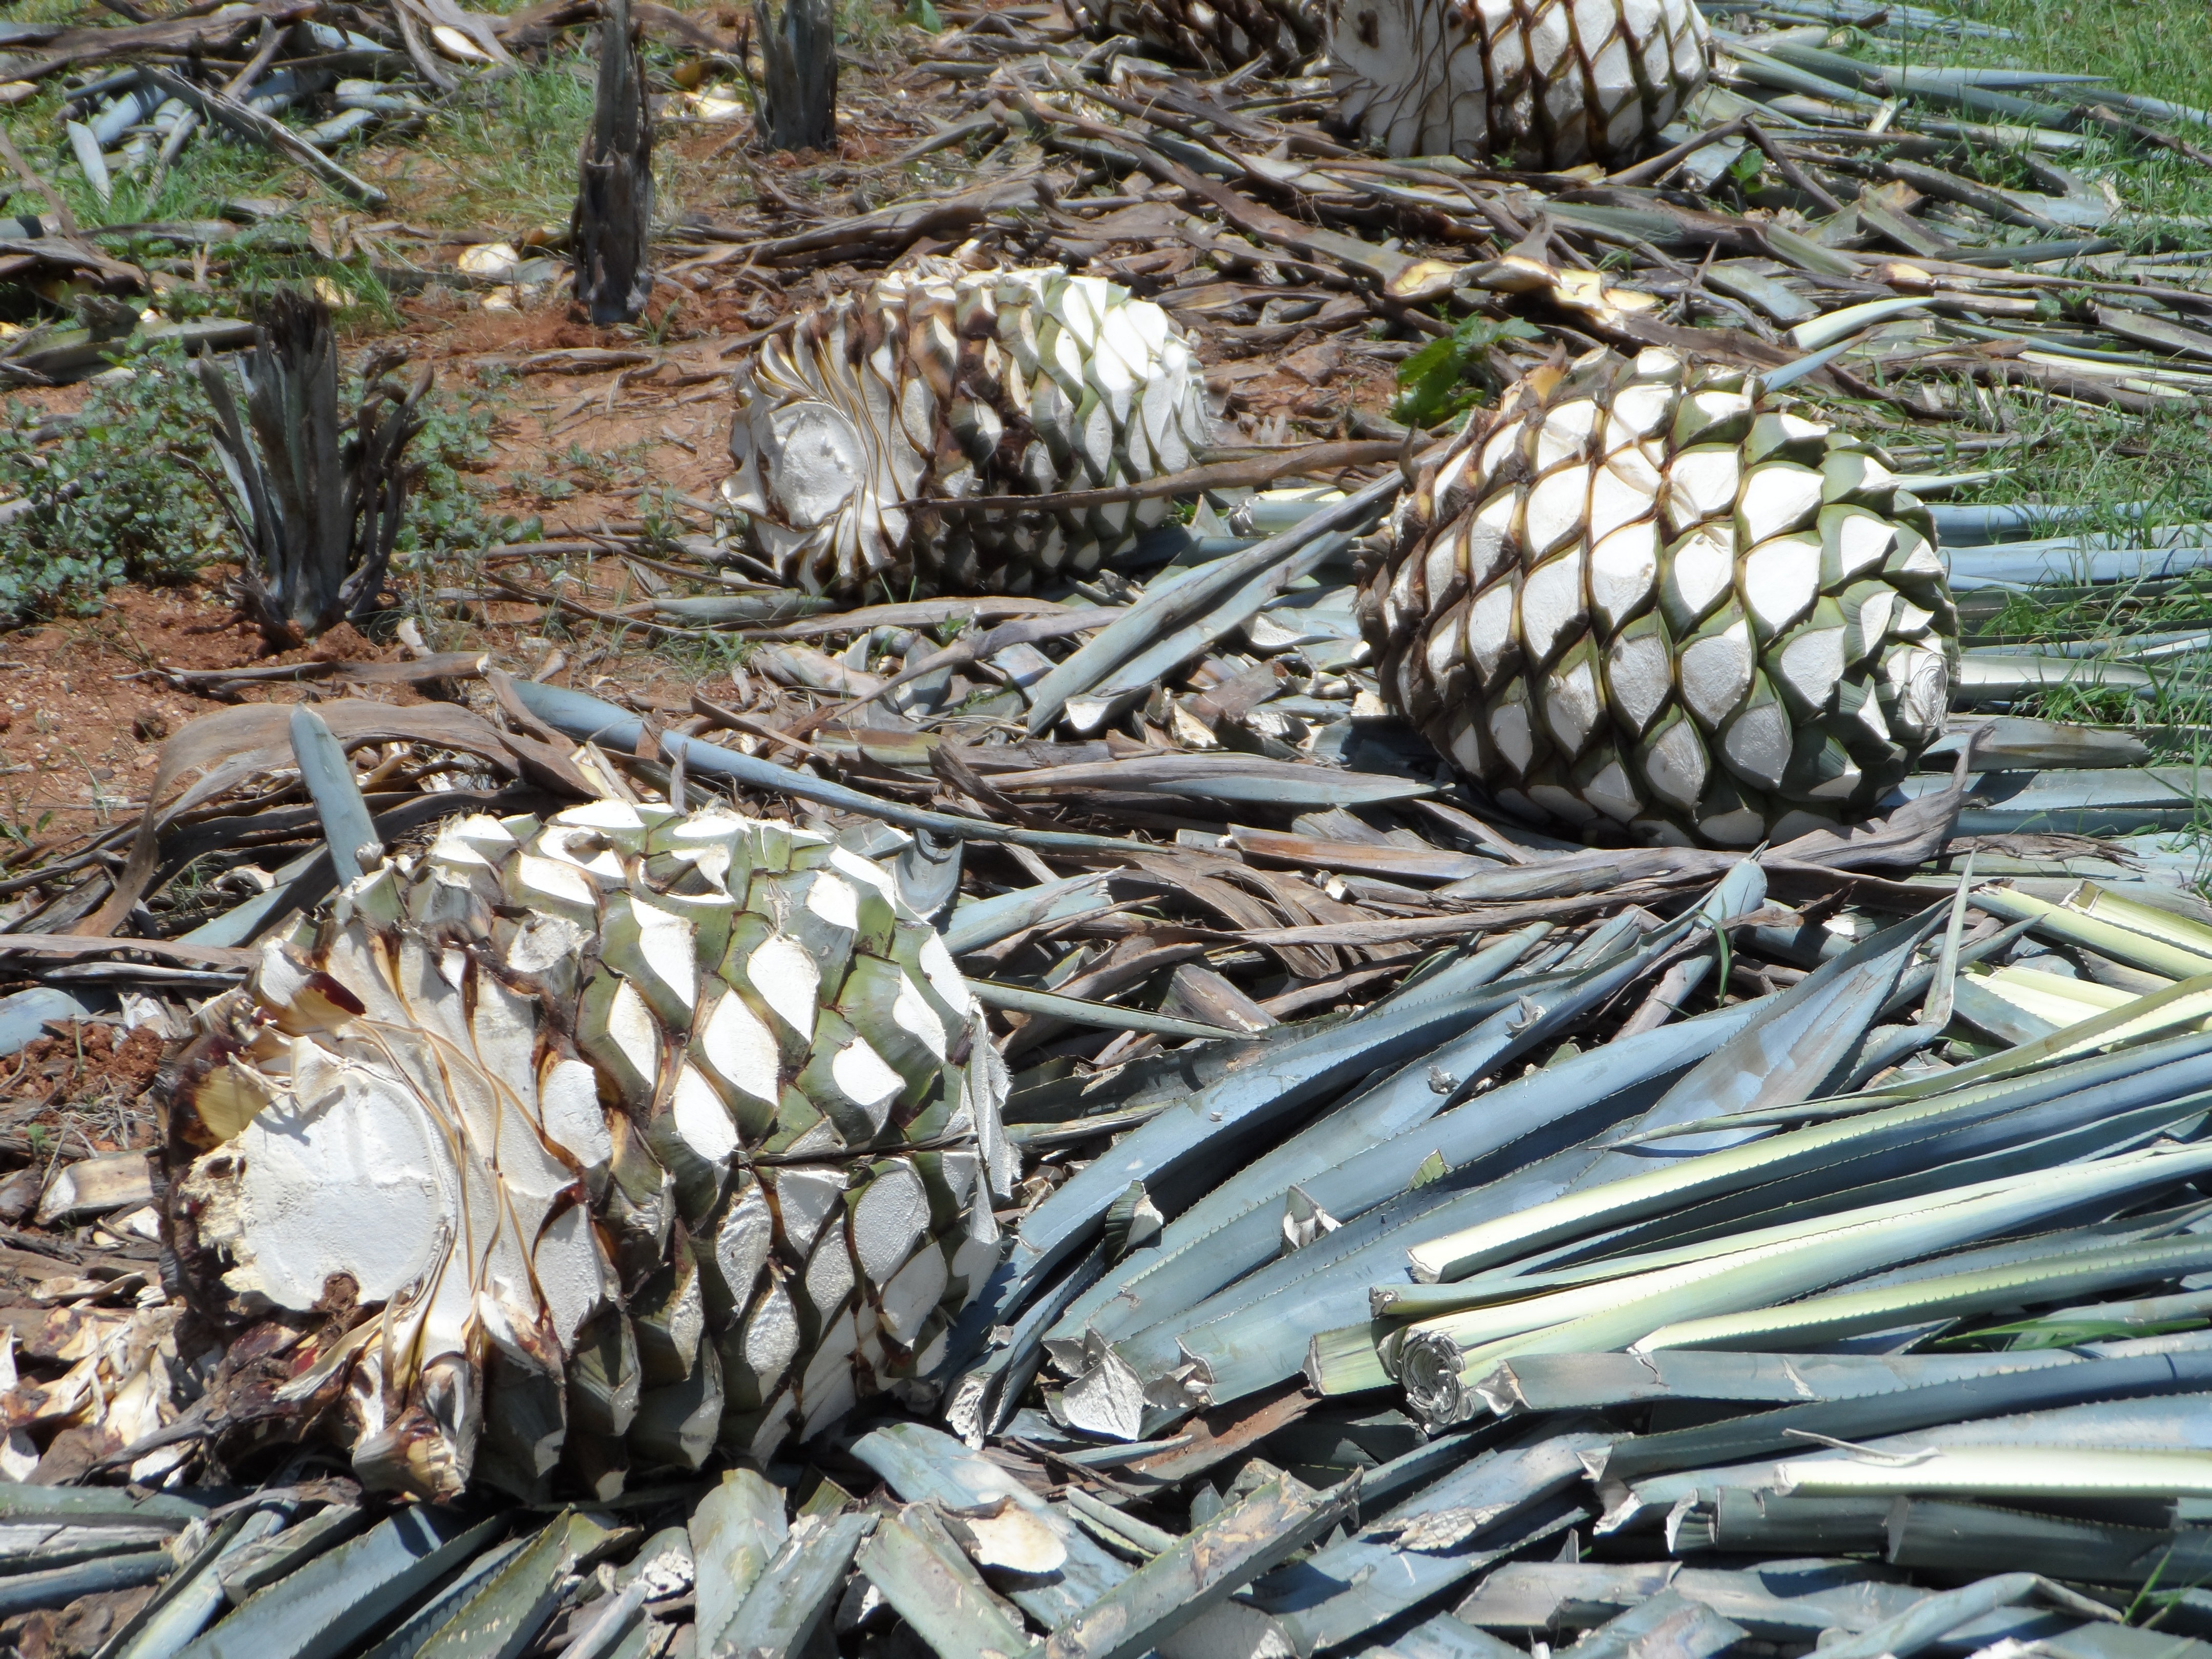
tree, branch, plant, leaf, food, produce, plants, tequila, agave, flowering plant, land plant, arecales, agave azul, agave tequilana, succulent belonging, agavaceae now, agavoideae